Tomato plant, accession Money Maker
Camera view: tilt-top (135 deg); turntable rotation: 30 degrees
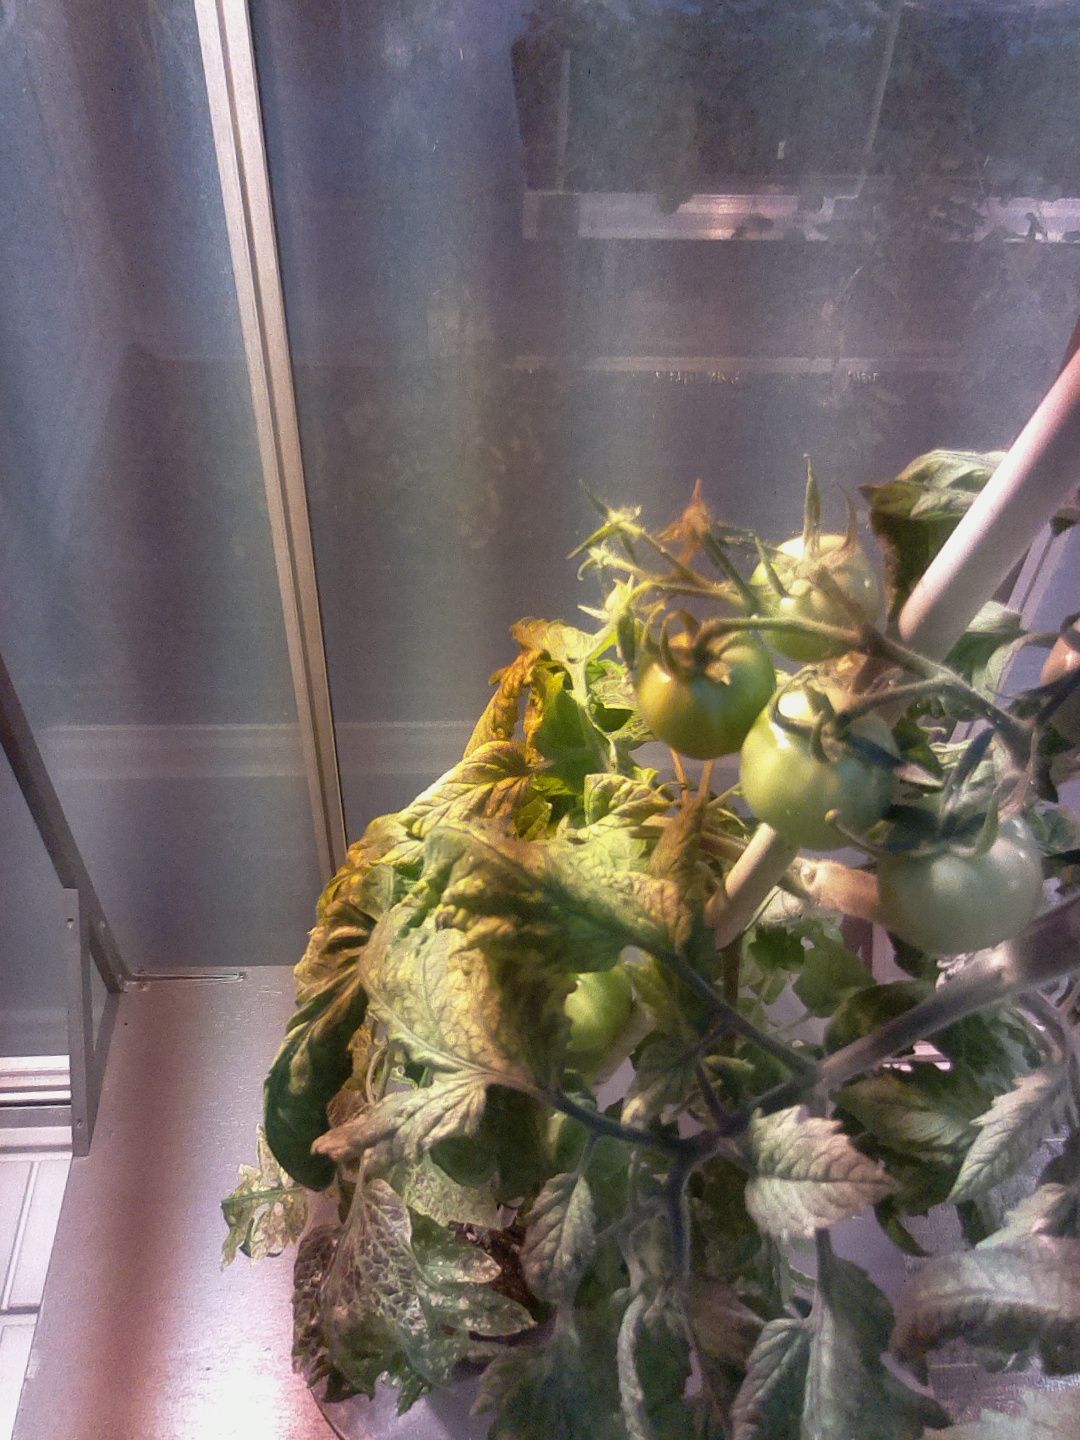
BBCH growth stage 76: 60%-70% of final fruit size